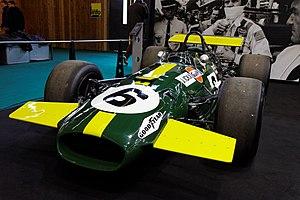
Jacques Ickx, dit Jacky Ickx [iks], né à Bruxelles le 1ᵉʳ janvier 1945, est un pilote automobile belge, ayant notamment couru avec succès en Formule 1, en endurance et en rallye-raid.